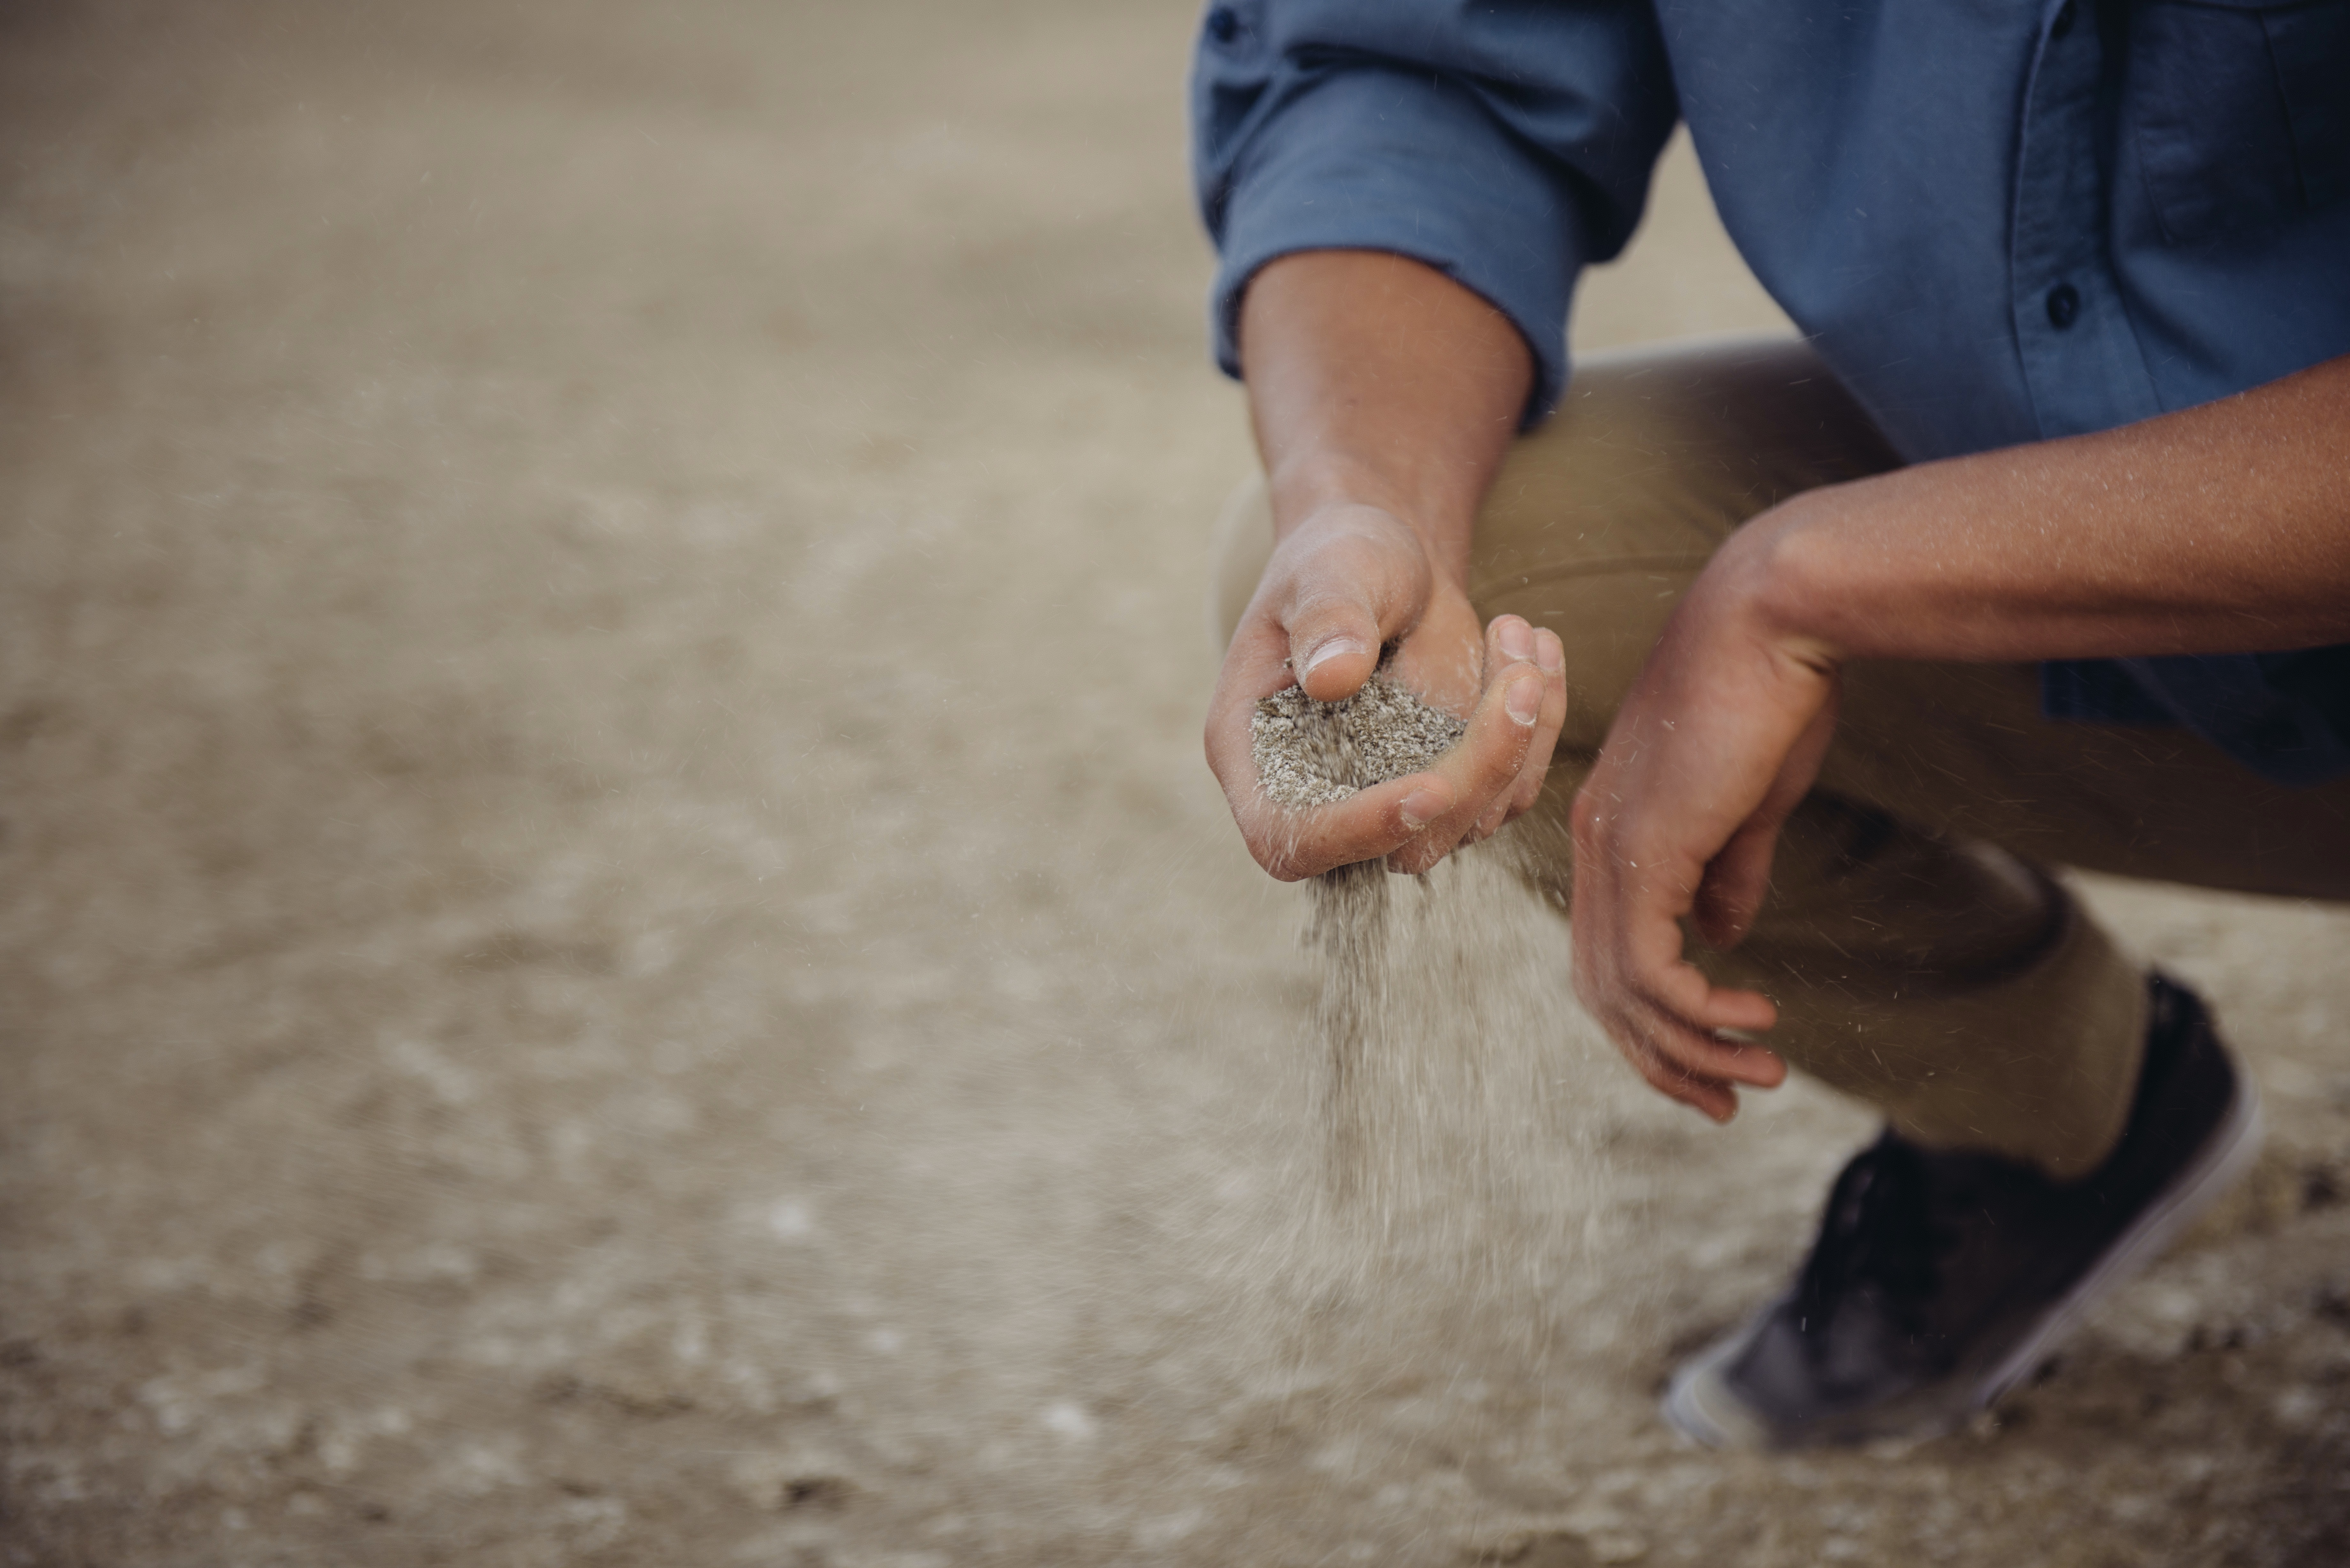
hand, man, beach, sand, people, guy, leg, soil, child, hands